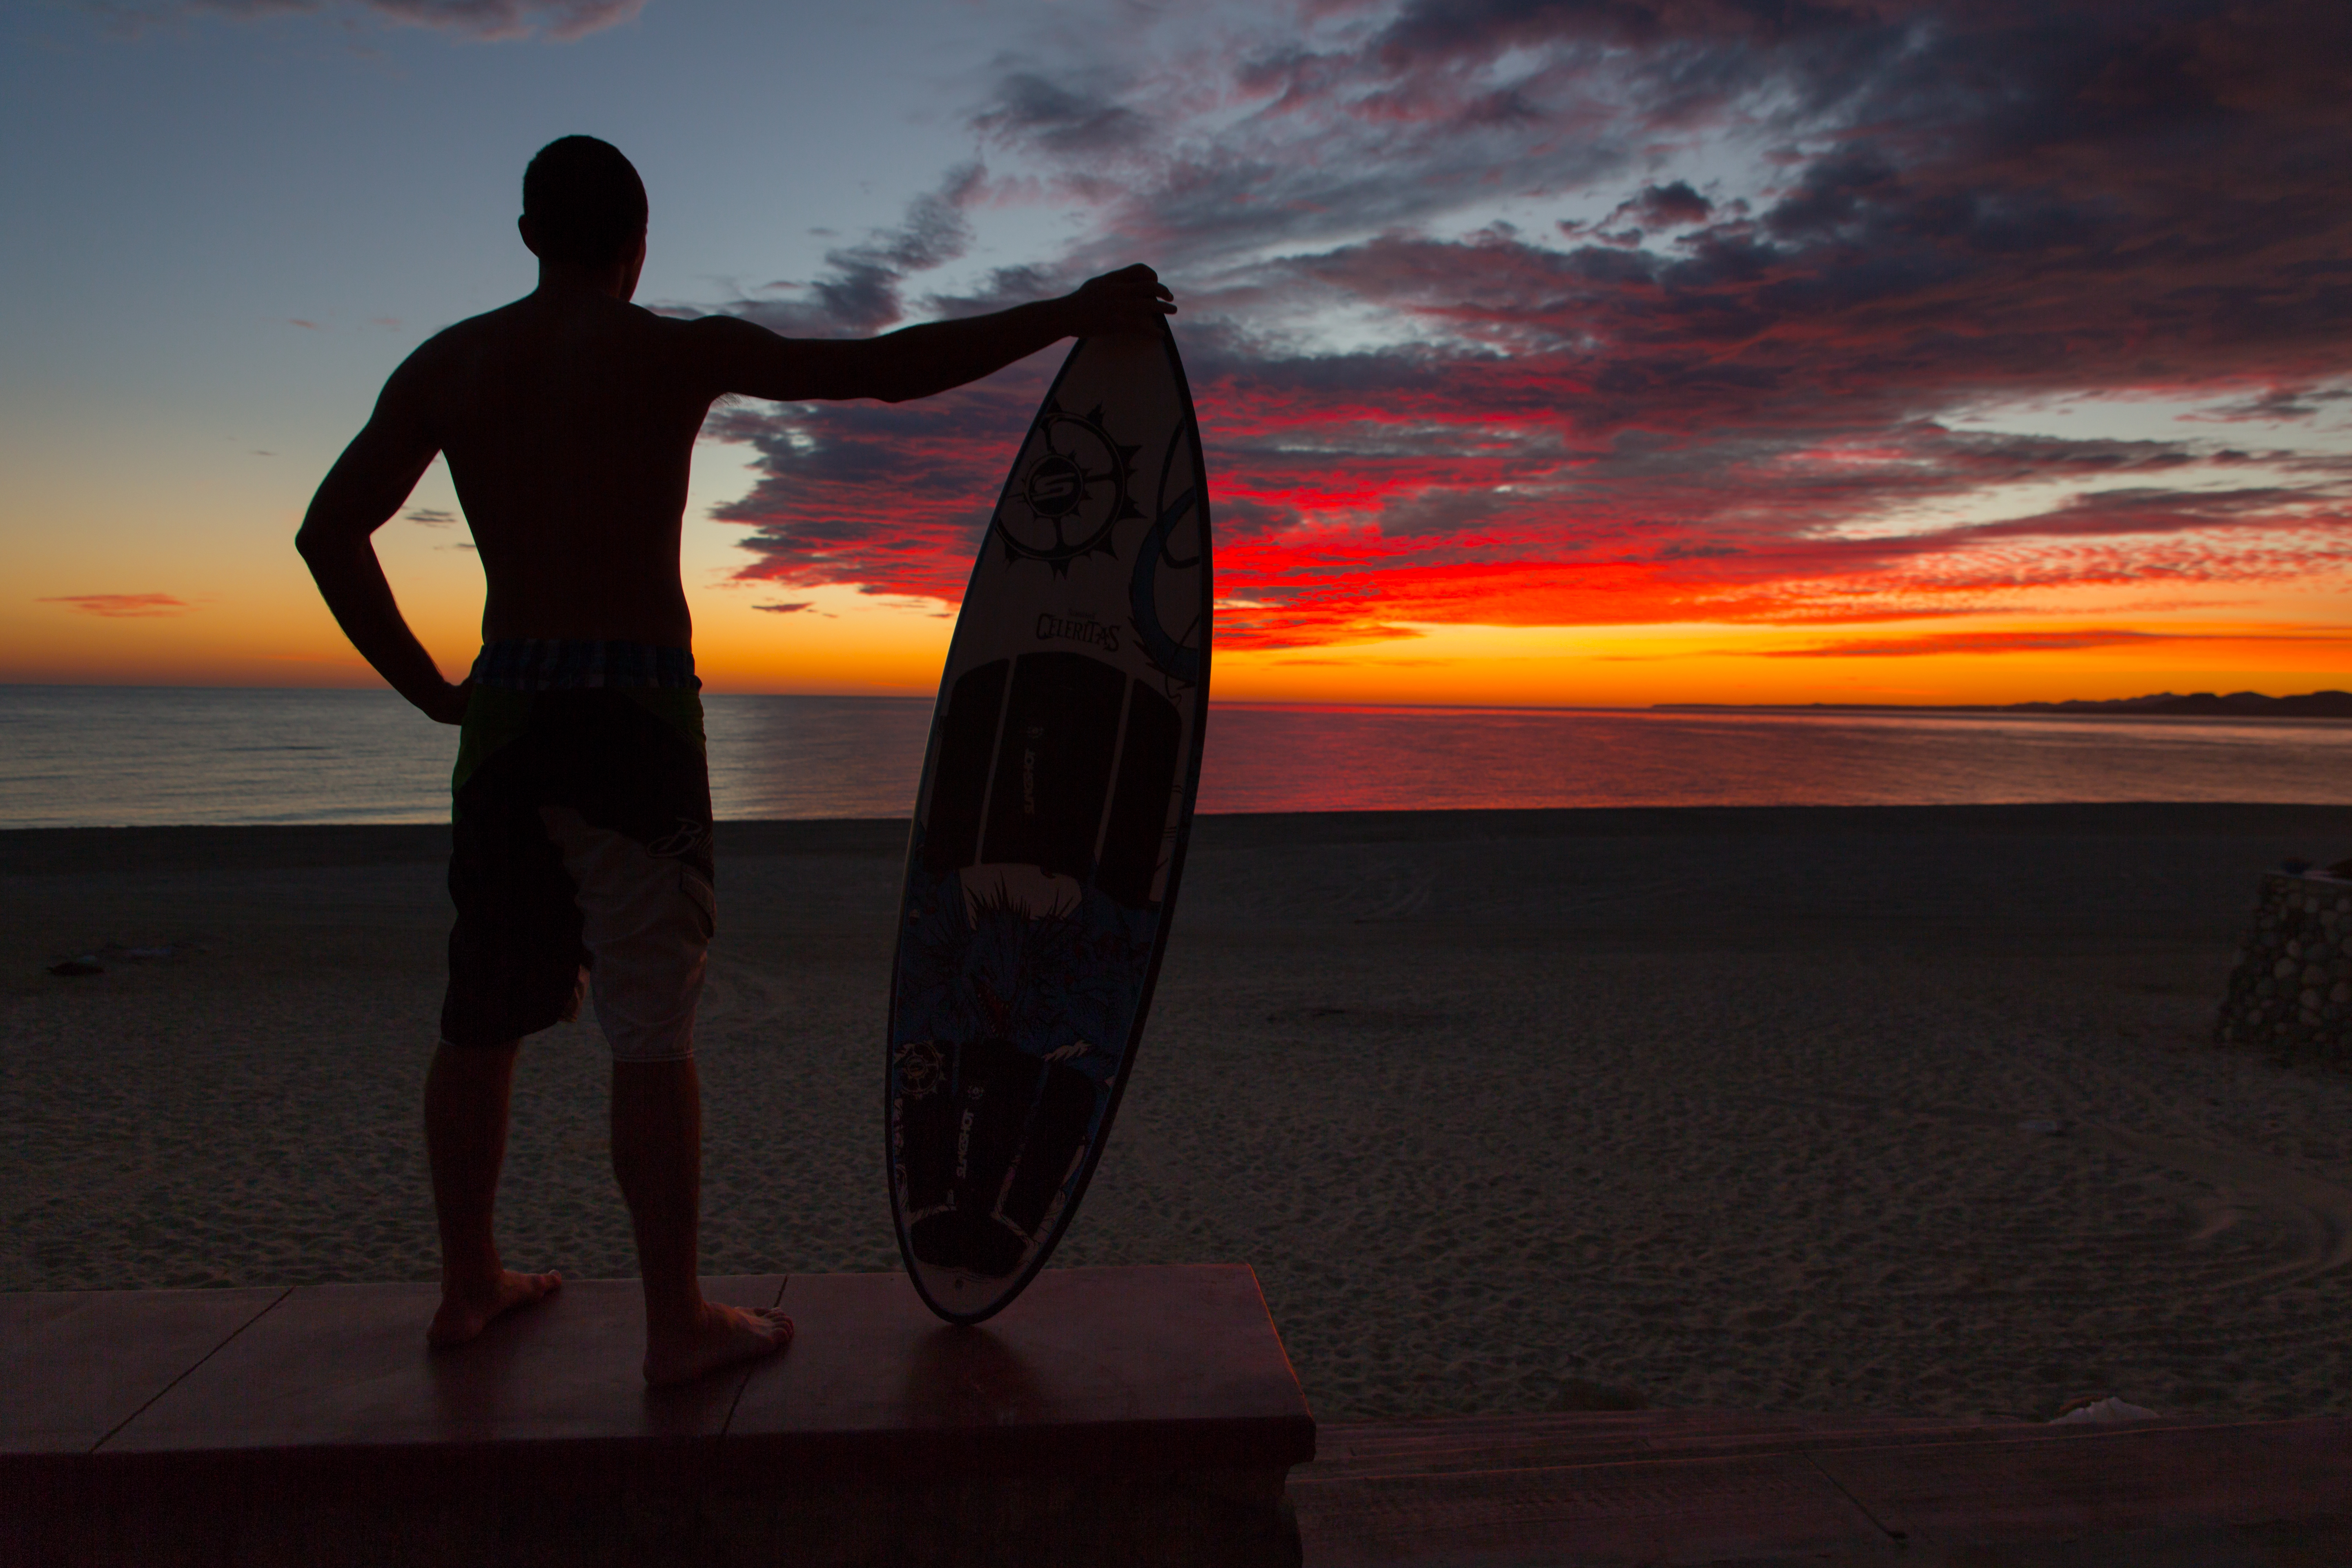
beach, water, sand, ocean, silhouette, sunrise, sunset, wave, dusk, evening, surfboard, cool, mexico, baja, portraits, epic, beautiful, silhouettes, piercemartin, seaofcortez, vacation2014, surfing equipment and supplies